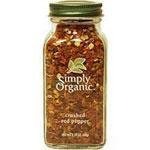
Item Name: Tropical Traditions Organic Spice: Crushed Hot Red Pepper - 1.59 oz.
Value: 1.0
Unit: Count

Price: 7.155